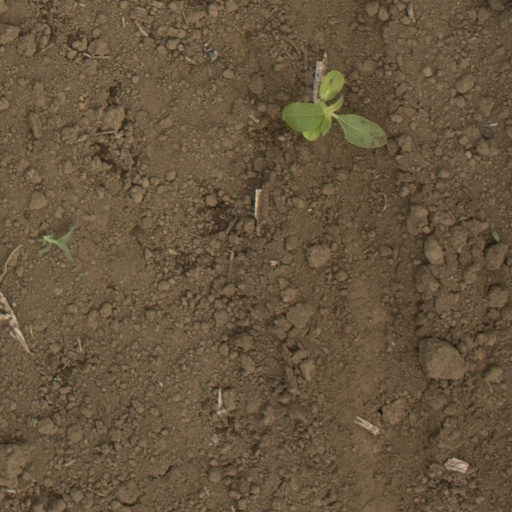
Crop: Jerusalem artichoke